La Cala de Mijas

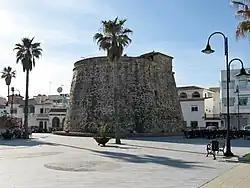
The castle tower at Mijas

La Cala de Mijas was an agricultural and small, typically Andalusian white-washed fishing village, until the beginning of the Spanish tourist boom in the 1960s.